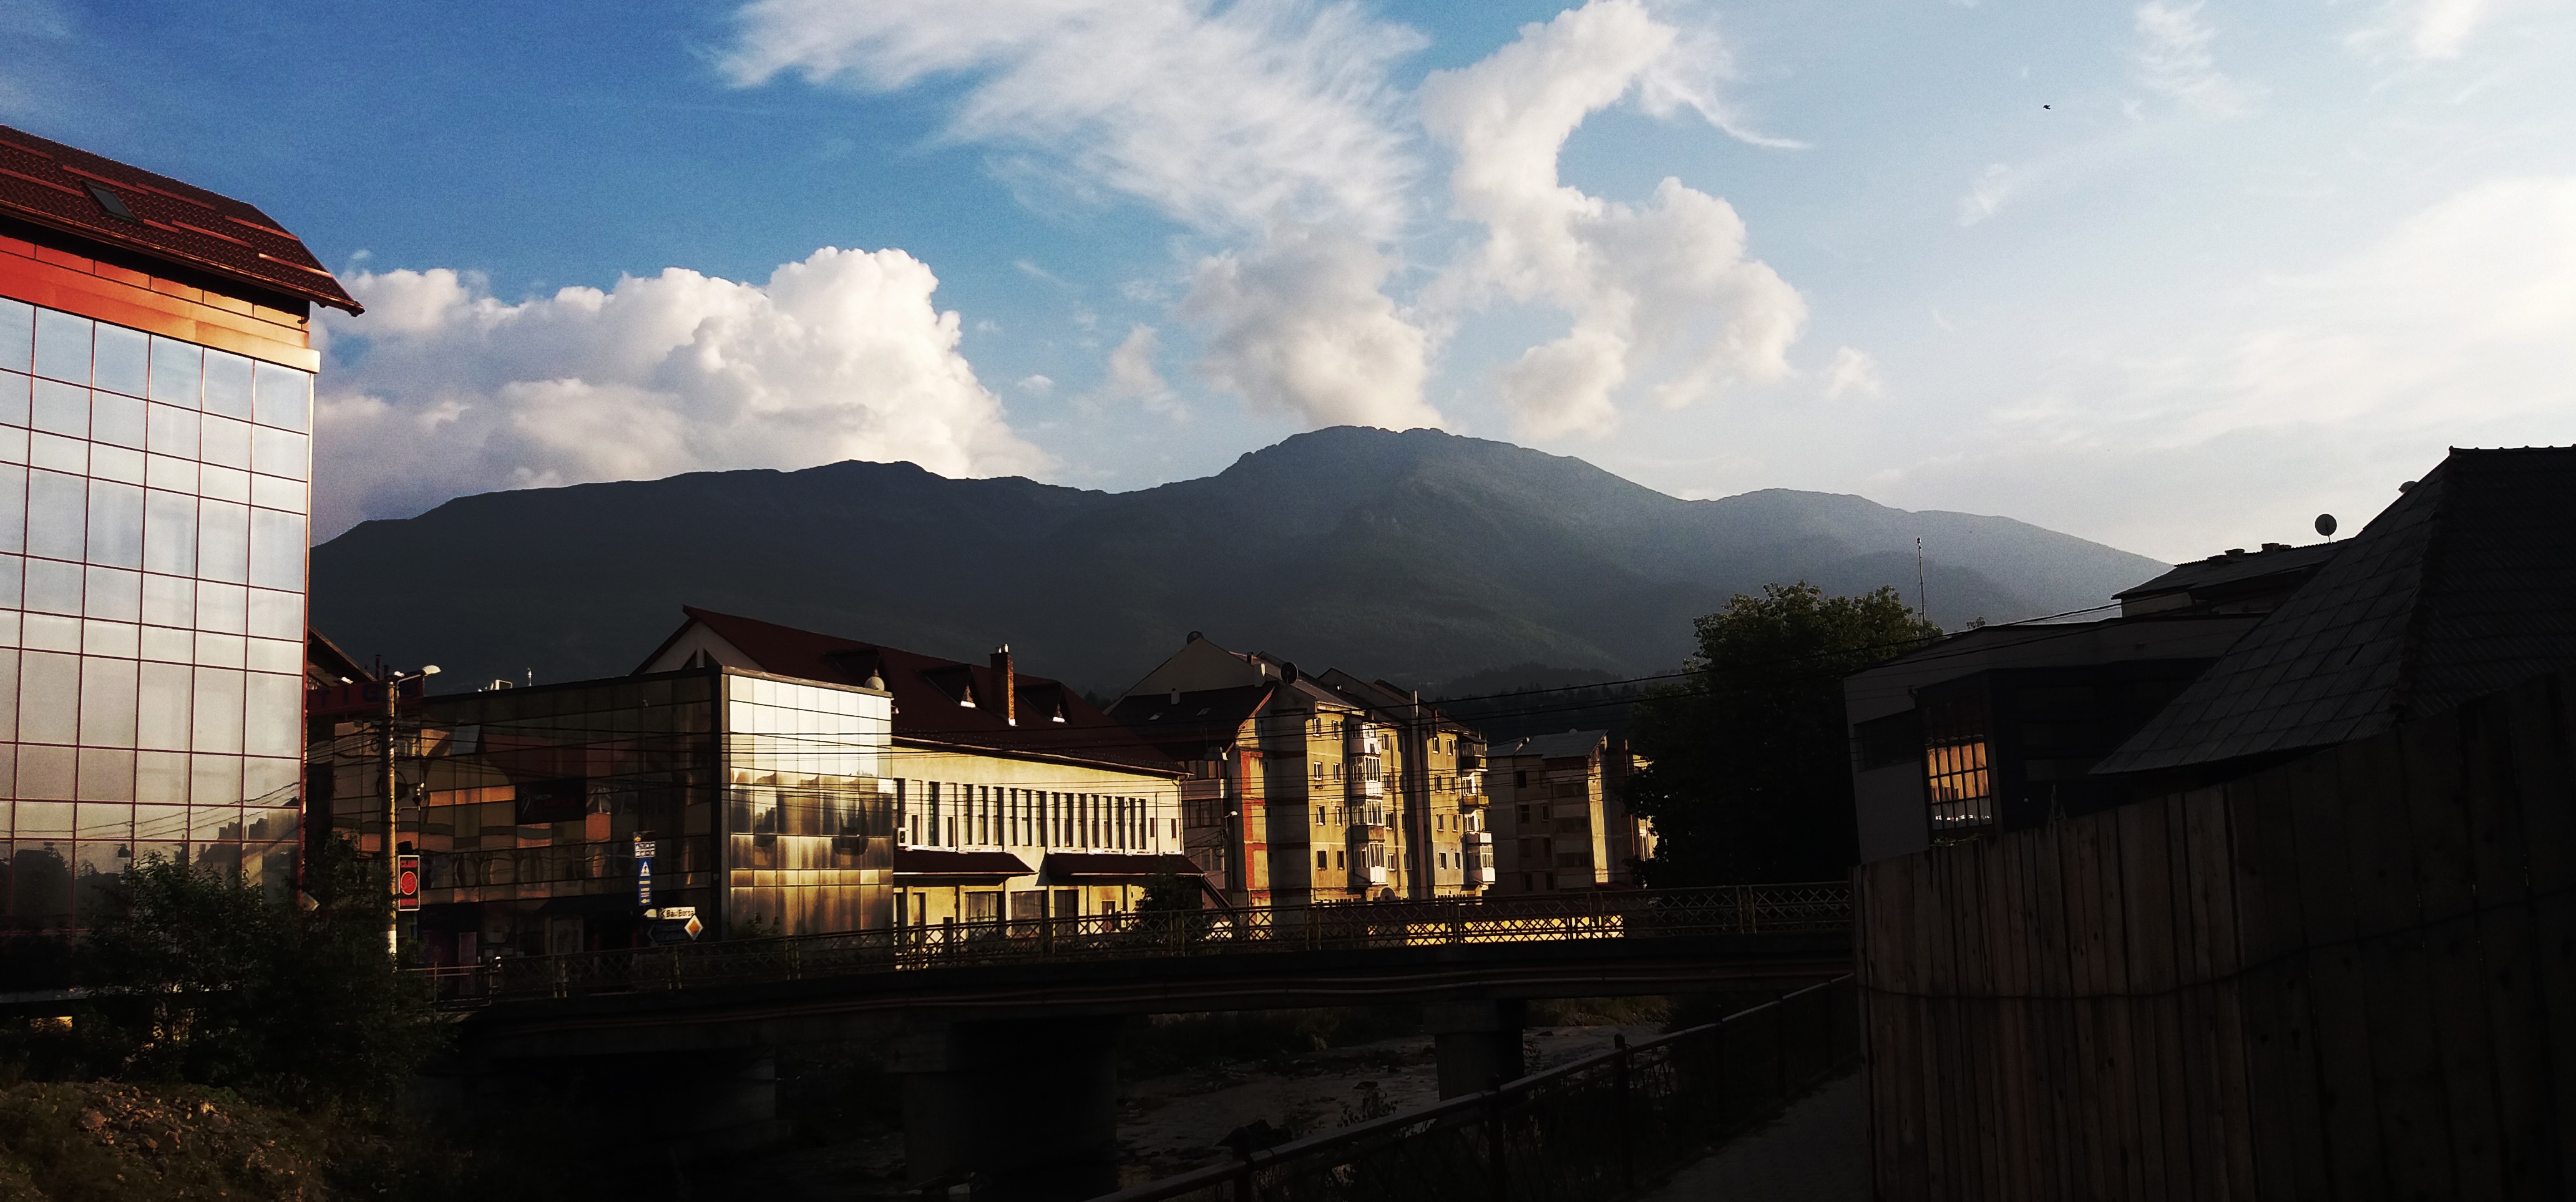
cloud, architecture, sky, sunset, house, morning, town, dusk, evening, reflection